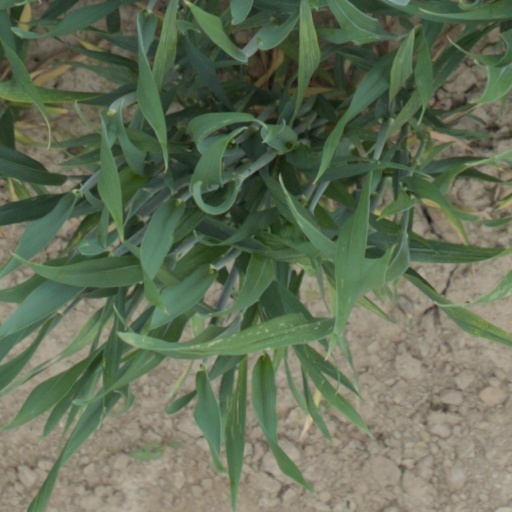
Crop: wheat